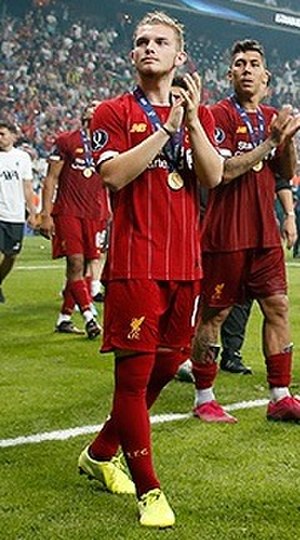
Harvey Elliott
14. august 2019
Harvey Elliott er en engelsk fodboldspiller der spiller som fløj for Premier League-klubben Liverpool.